New Bridge Road

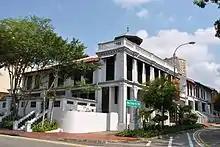
New Bridge Road

After the completion of the Coleman Bridge over the Singapore River in 1840, New Bridge Road was built in 1842 linked to the bridge on the south bank of the river. It was named as such due to the newly completed bridge connected to it.